River Dee ferryboat disaster

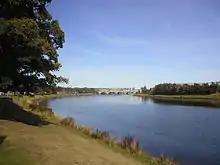
River Dee, looking towards Victoria Bridge. This is close to the location that the ferry capsized.

The city of Aberdeen lies at the mouth of the River Dee in North East Scotland. This is a tidal part of the river and can be subject to powerful currents. In 1876 Torry, on the south bank of the river, was part of Kincardineshire and distinct from the Royal Burgh of Aberdeen, which lay on the north bank. In 1891 Torry was incorporated into the county of the city of Aberdeen.